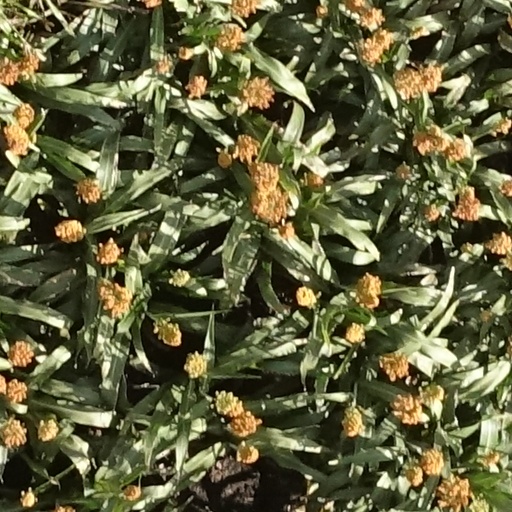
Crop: sorghum